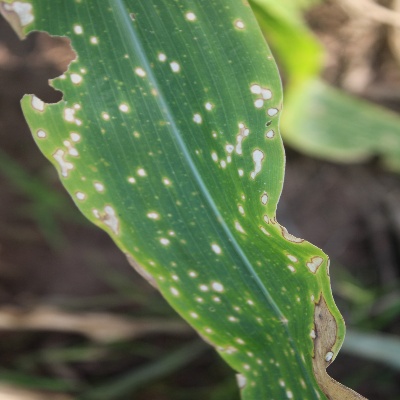
Crop: Maize
Condition: leaf spot